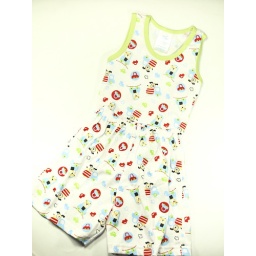
Sleeveless Sando and short set: dog, bear in car (Large - 1-2yrs)